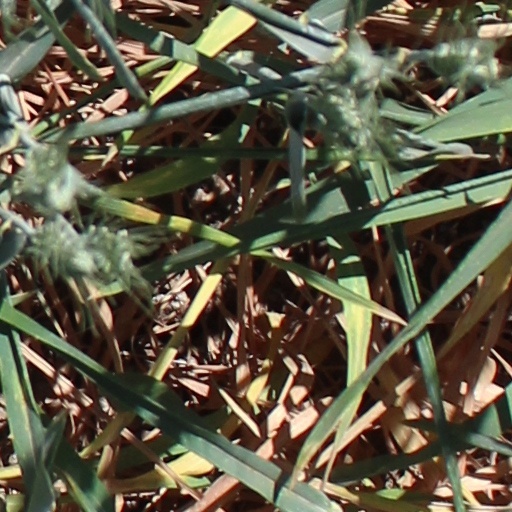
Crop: wheat